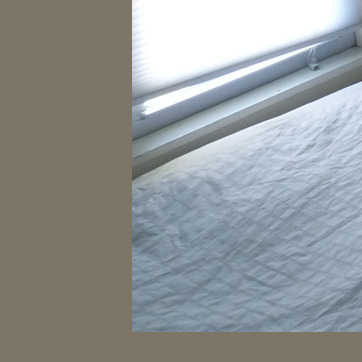
Material: fabric